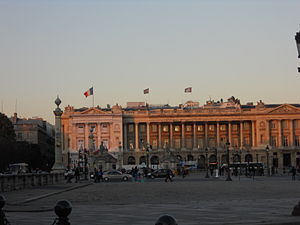
Fédération Internationale de l'Automobile
Hovedkvarteret af FIA på Place de la Concorde.
Federation Internationale de l'Automobile; forkortet FIA, det internationale bilsportforbundet, er styreorganet for flere store konkurrencer i motorsport. Organisationen blev grundlagt i 1904 og har 240 nationale medlemsorganisationer i 144 lande. Hovedkvarter ligger på Place de la Concorde i Paris. Formand for FIA er franskmand Jean Todt.